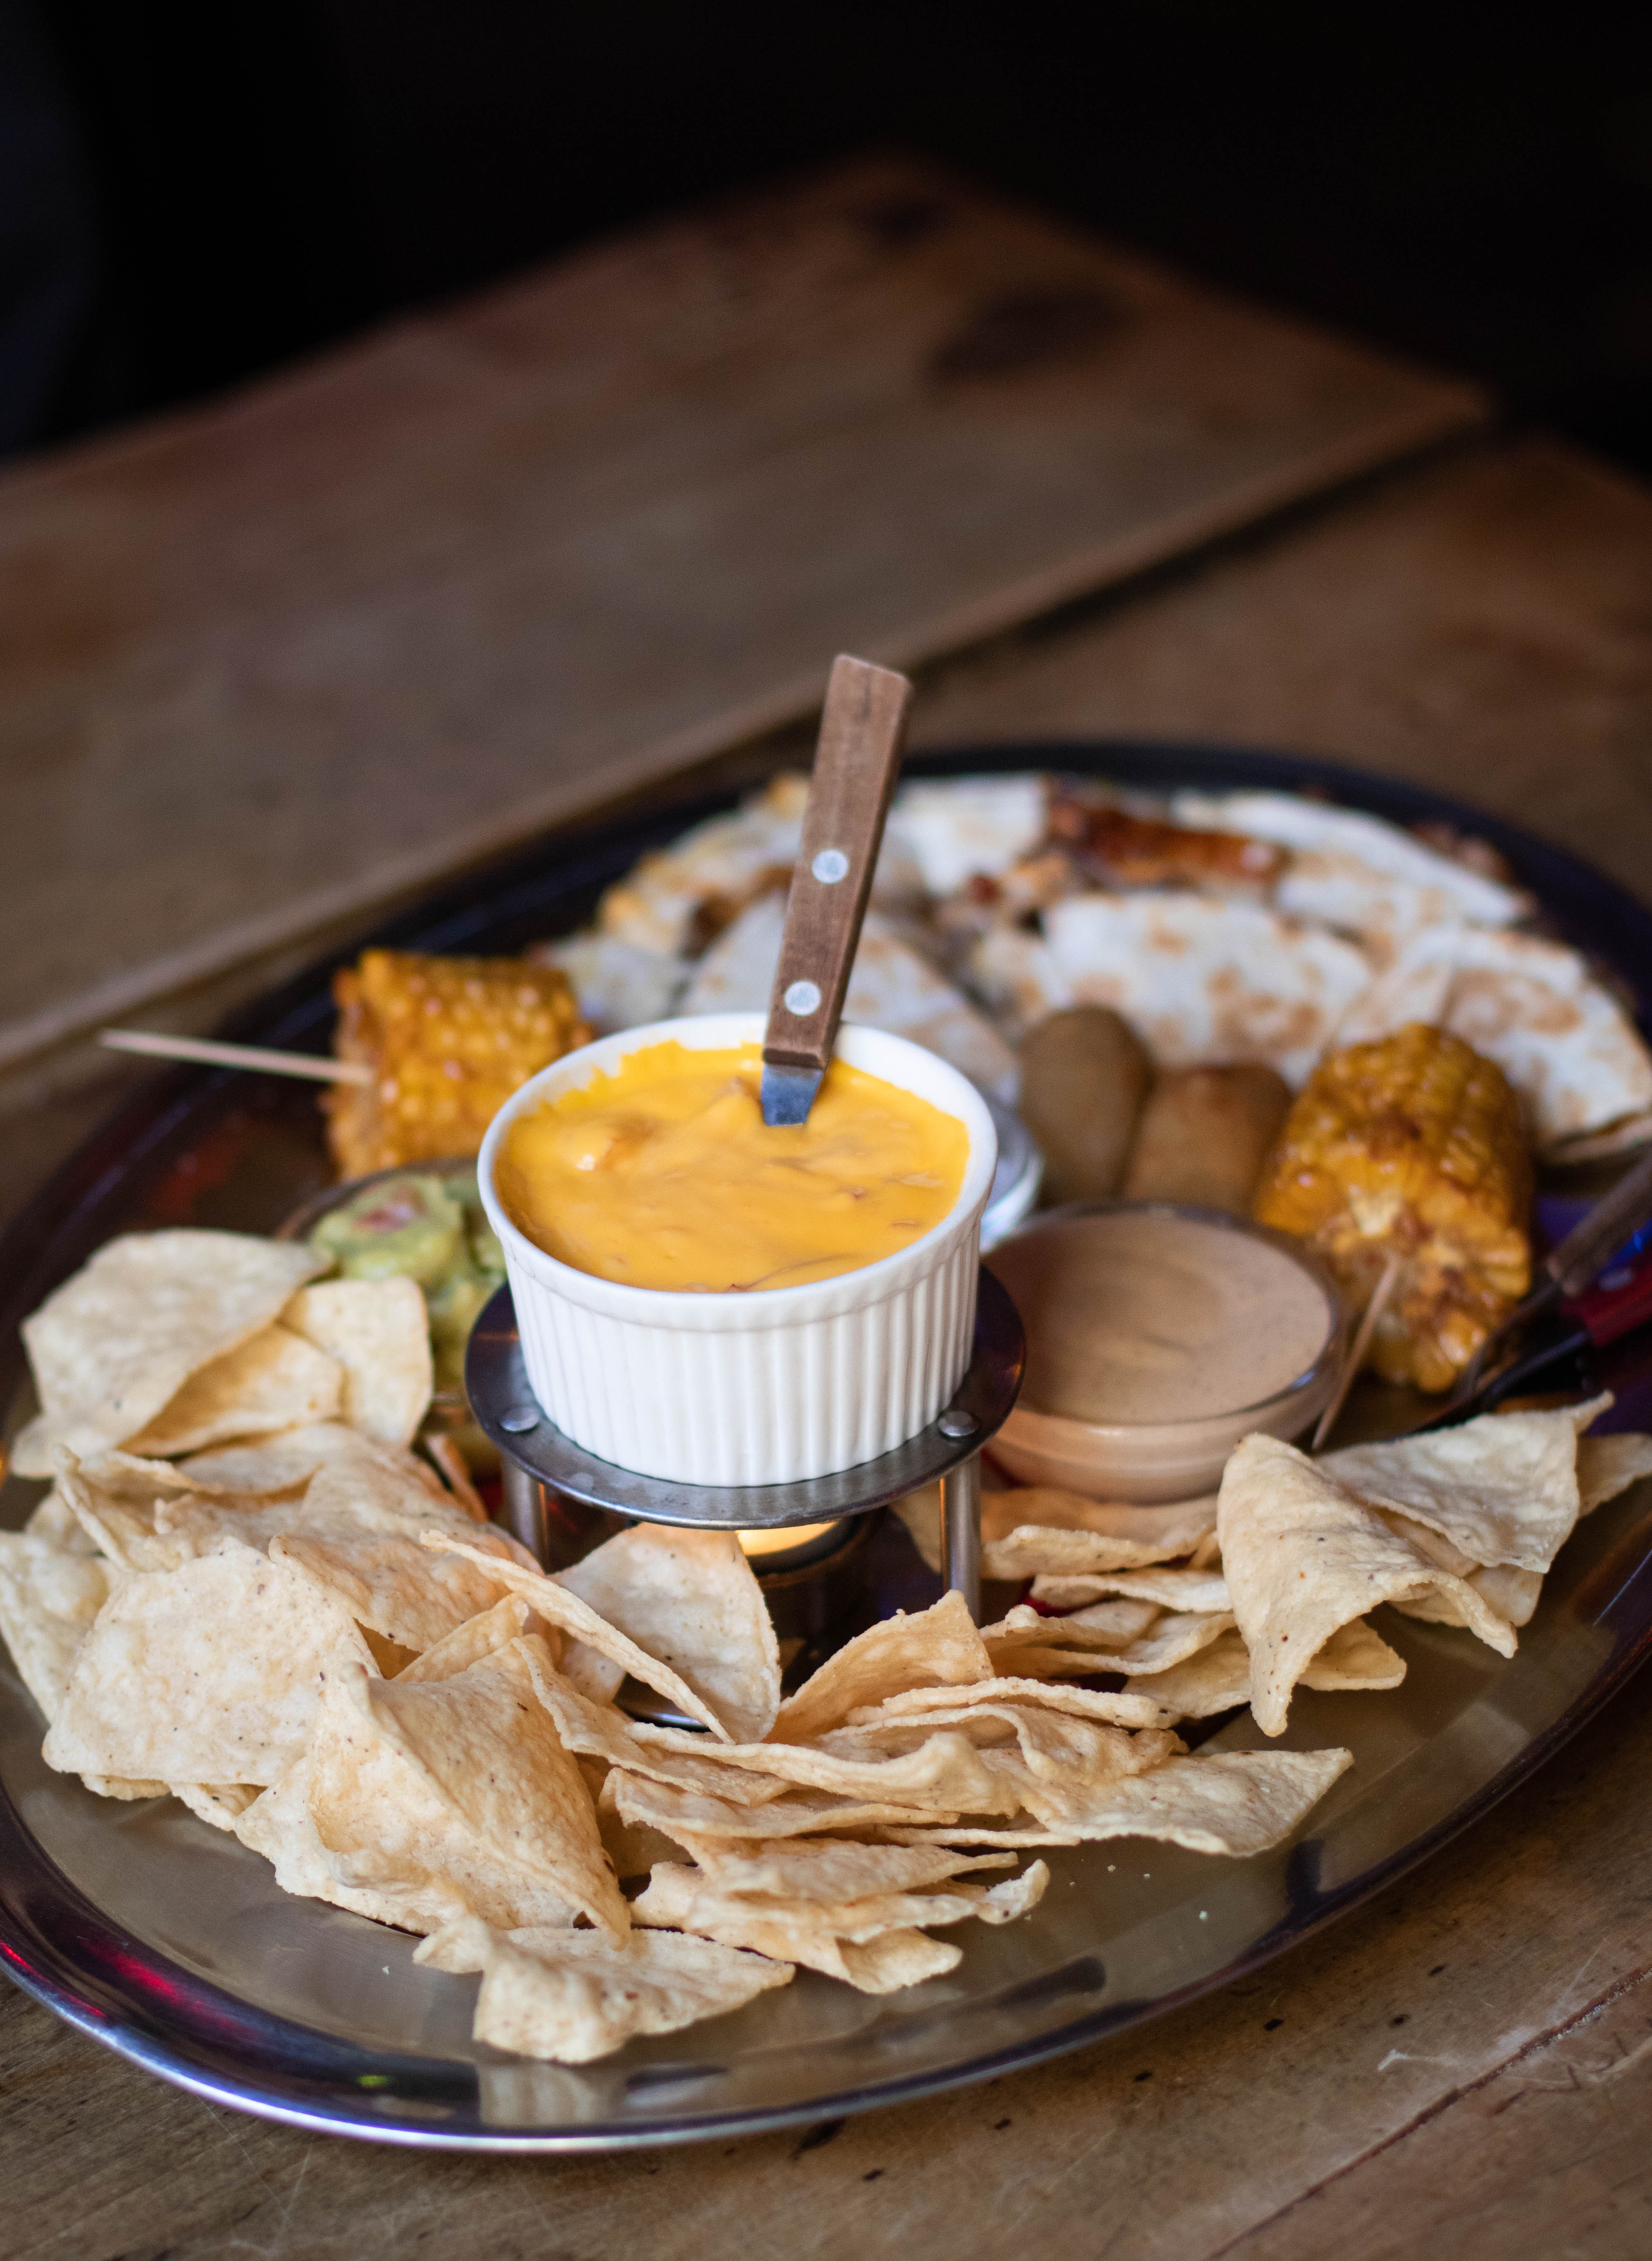
dish, food, cuisine, ingredient, junk food, dip, side dish, snack, finger food, brunch, appetizer, nachos, cheese spread, table, produce, recipe, dairy, tortilla chip, tableware, dessert, breakfast